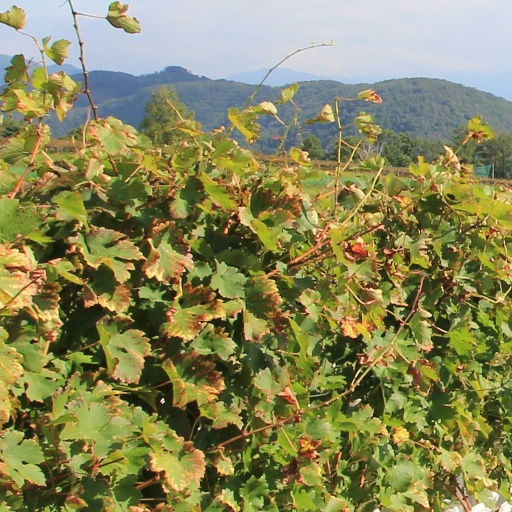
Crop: grape